Stretham

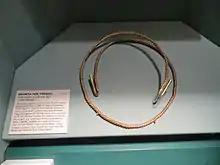
The torque from the hoard in the Hunt Museum

A Bronze Age hoard consisting of gold jewellery including a torque, bracelet, six ribbed-rings as well as a bronze rapier was discovered in Granta Fen near Stretham in 1850. Dating to between 1300 and 1000 BC, the torque is in the Hunt Museum in Limerick while the remainder of the treasure is in the British Museum.